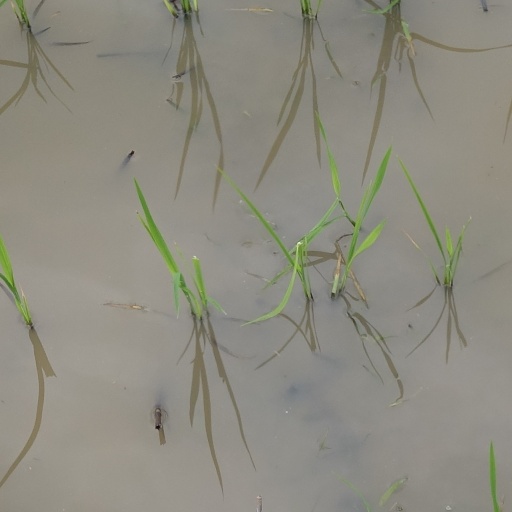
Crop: rice